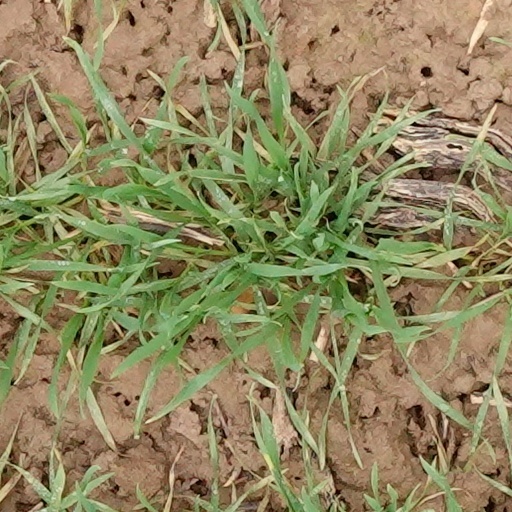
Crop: wheat